Answer in natural language. Consider the 3D positions of the objects in the scene and not just the 2D positions in the image. Is the centerpoint of  beautiful wall painting (marked A) at a higher height than stainless steel fridge with blue design (marked B)? Choose between the following options: no or yes
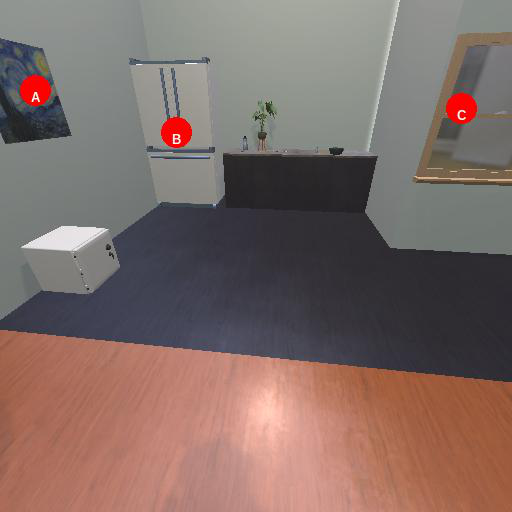
<answer>yes</answer>